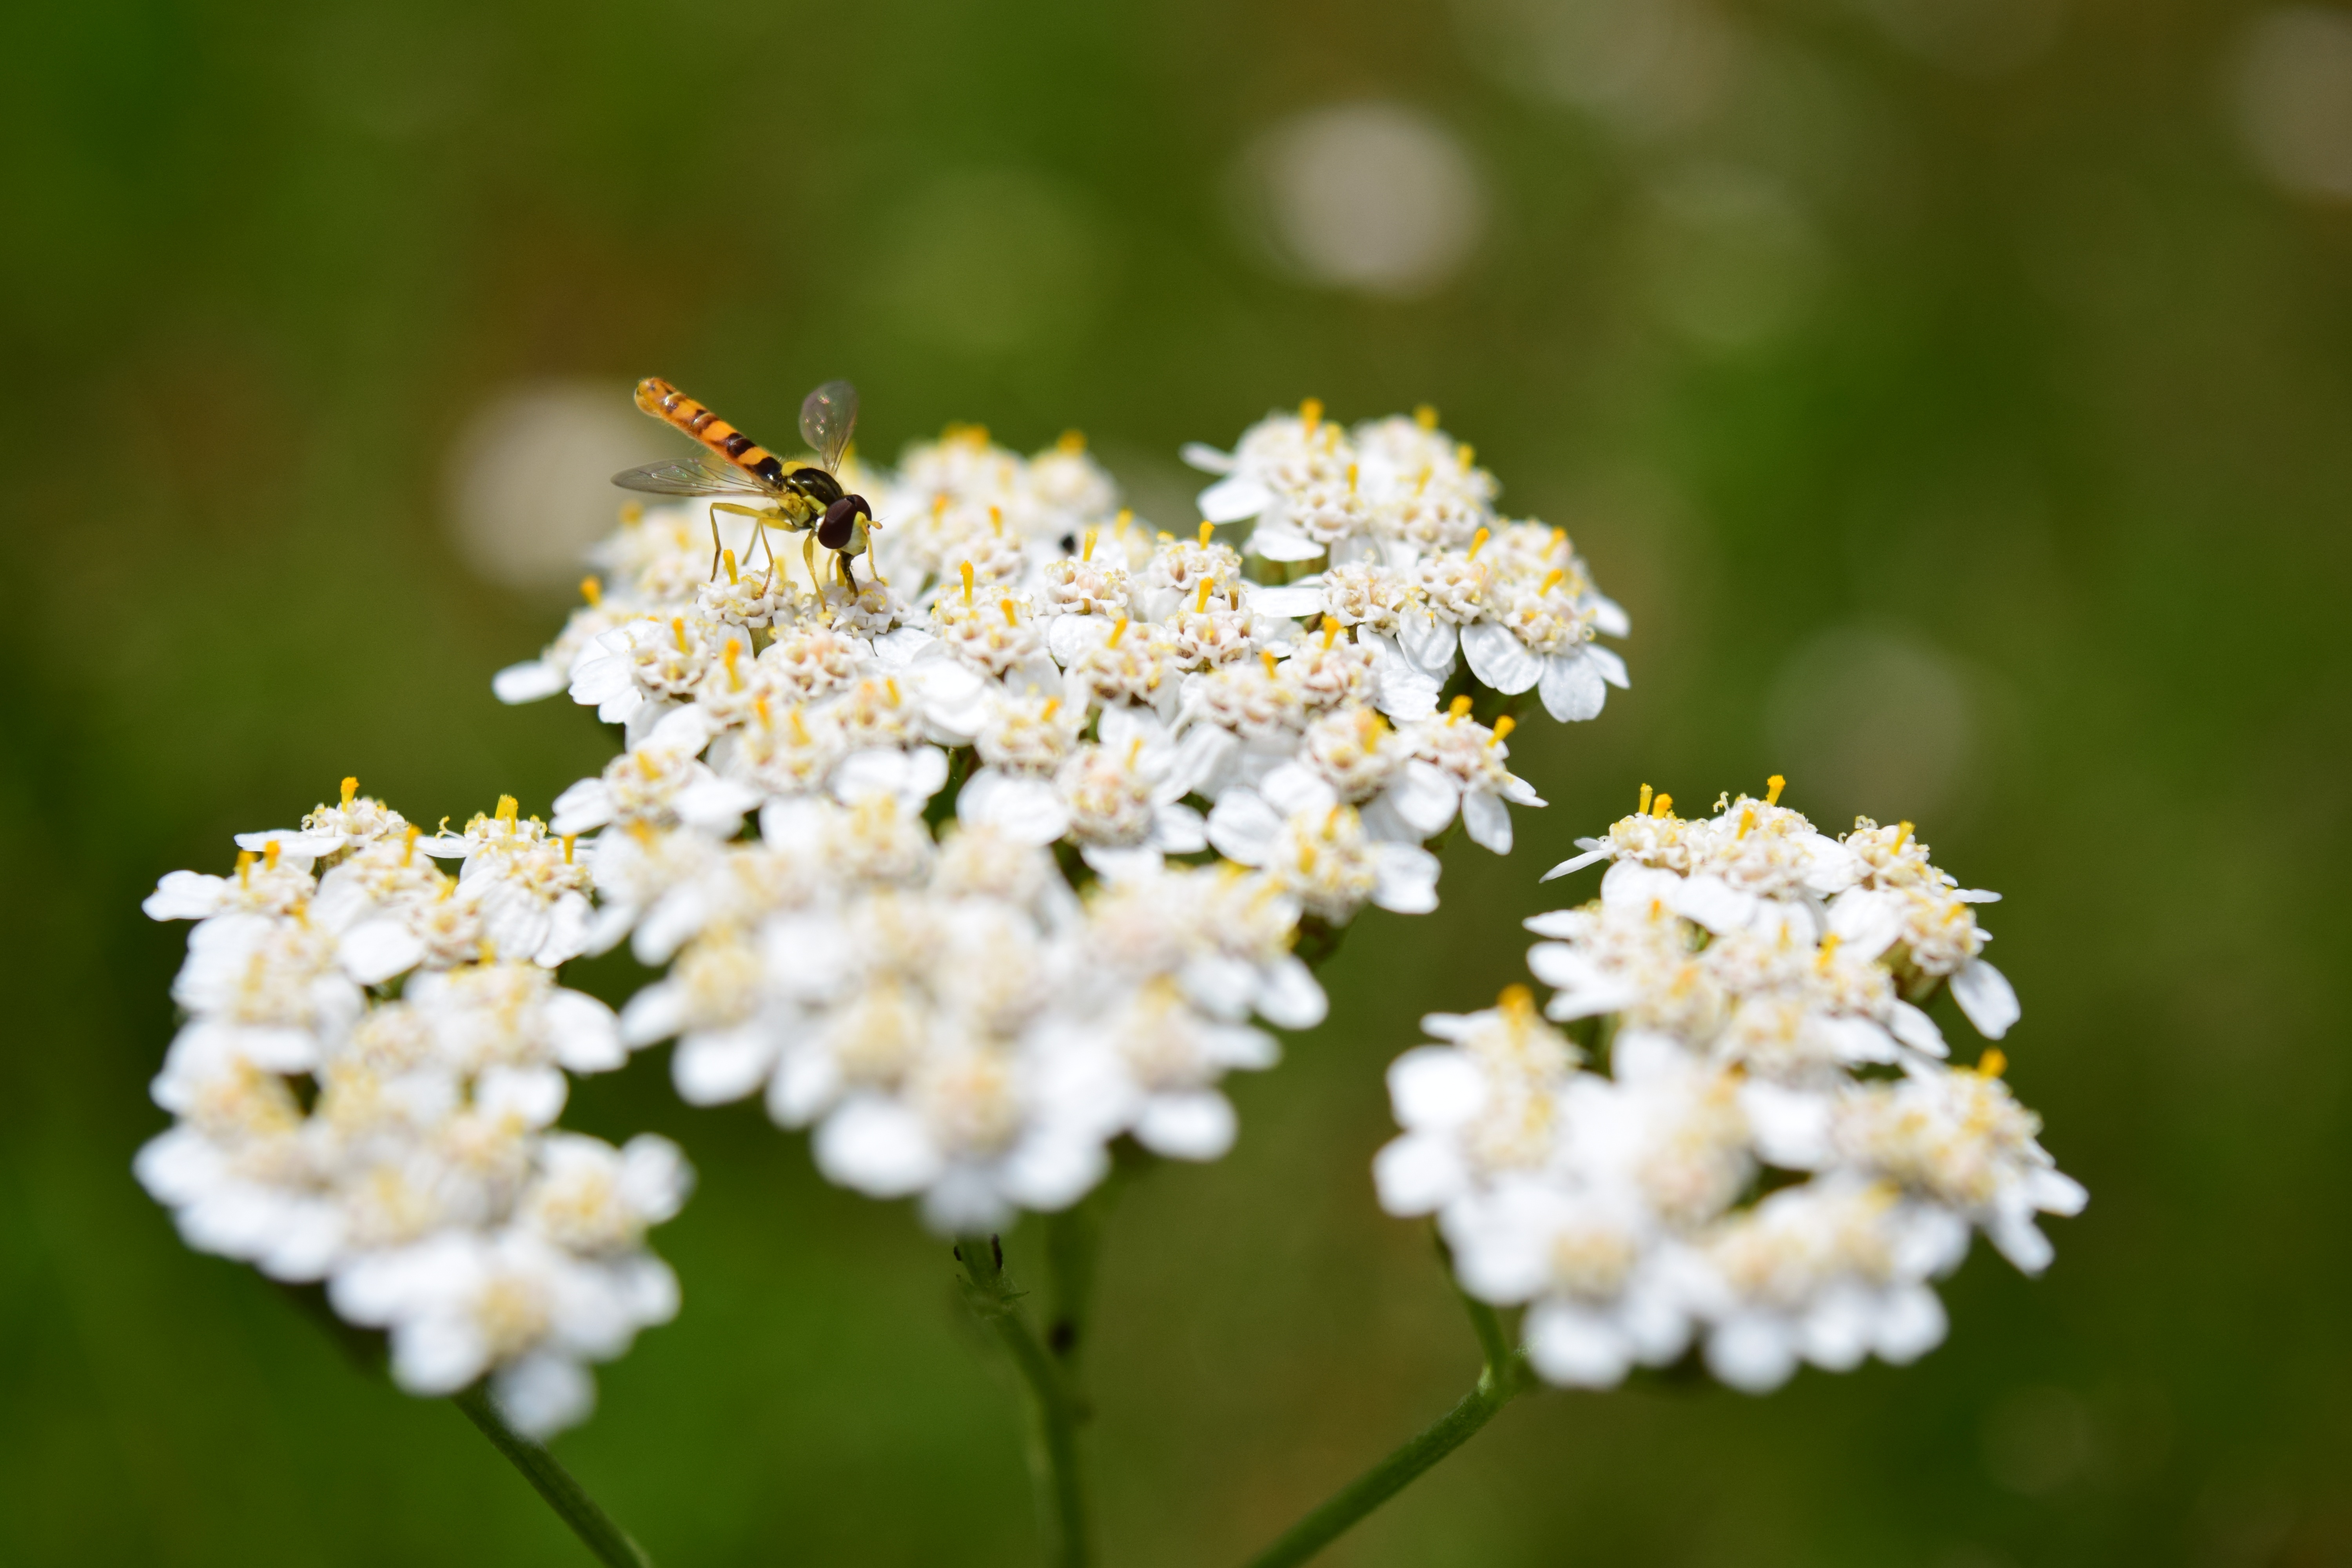
nature, branch, blossom, plant, white, photography, meadow, flower, bloom, fly, summer, herb, insect, macro, botany, close, flora, invertebrate, wildflower, close up, shrub, nectar, yarrow, macro photography, anthriscus, flowering plant, honey bee, daisy family, cow parsley, land plant